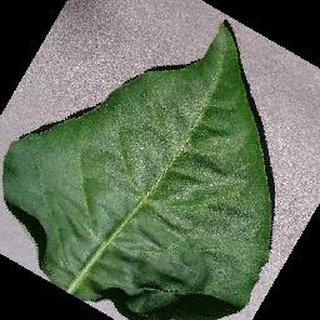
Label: healthy_bell_pepper